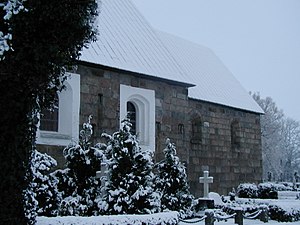
Borris Kirke / Inventar
Borris Kirkes kor og skib
Skib og kor af Borris Kirke
Borris Kirke er lavt beliggende tæt ved Skjern Å, som deler sognet i to dele, Borris Nørreland og Borris Sønderland, som består af henholdvis frugtbar jord i nord og udstrakte hedearealer i syd, som er dannet af smeltevand fra den sidste istid. Siden 1903 er området blevet brugt som skydeterræn af Forsvaret. Området blev yderligere udvidet ved ekspropriation i 1952, hvor 125 mennesker måtte finde beskæftigelse andet steds.